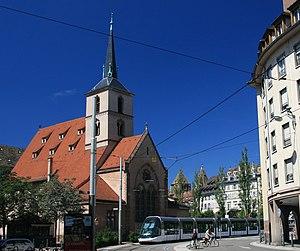
Ce tableau présente la liste de tous les monuments historiques de Strasbourg, classés ou inscrits.
Cet article présente la liste des édifices religieux situés sur le territoire de la ville de Strasbourg.
L'église Saint-Nicolas de Strasbourg est située quai Saint-Nicolas dans le quartier du Finkwiller. Bordant l'Ill, elle se trouve dans le centre historique de la ville.